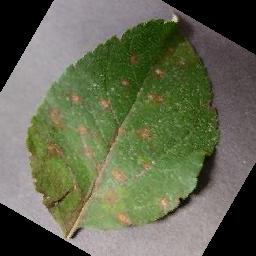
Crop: apple
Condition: cedar_rust